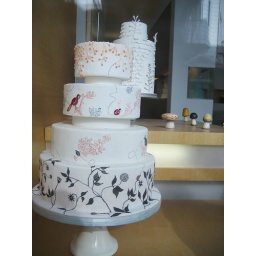
amazing cake shop in north beach